Siamese cat

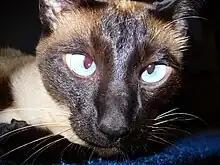
This Siamese cat demonstrates the once common cross-eyed trait that has largely been bred out.

Based on Swedish insurance data, which tracked cats only up to 12.5 years, Siamese and Siamese-derived breeds have a higher mortality rate than other breeds. 68% lived to 10 years or more and 42% to 12.5 years or more. The majority of deaths were caused by neoplasms, mainly mammary tumours. The Siamese also has a higher rate of morbidity. They are at higher risk of neoplastic and gastrointestinal problems but have a lower risk of feline lower urinary tract disease. A UK study of veterinary records found a life expectancy of 11.69 years for the Siamese compared with 11.74 years overall.